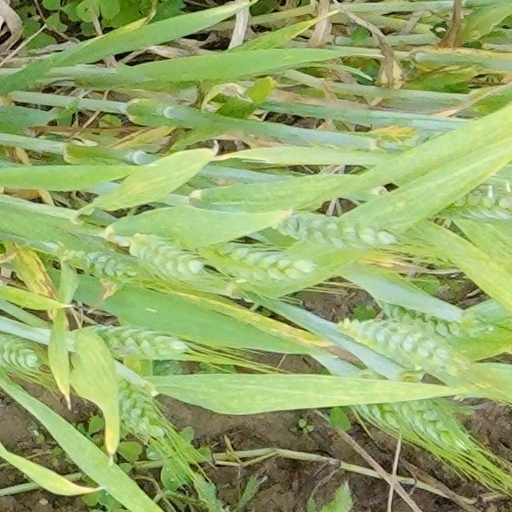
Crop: wheat